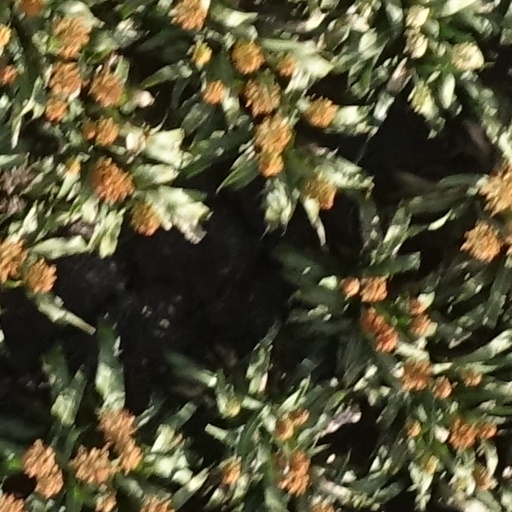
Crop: sorghum